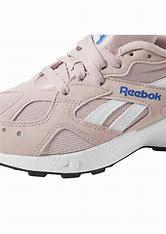
Brand: Reebok
Model: 100